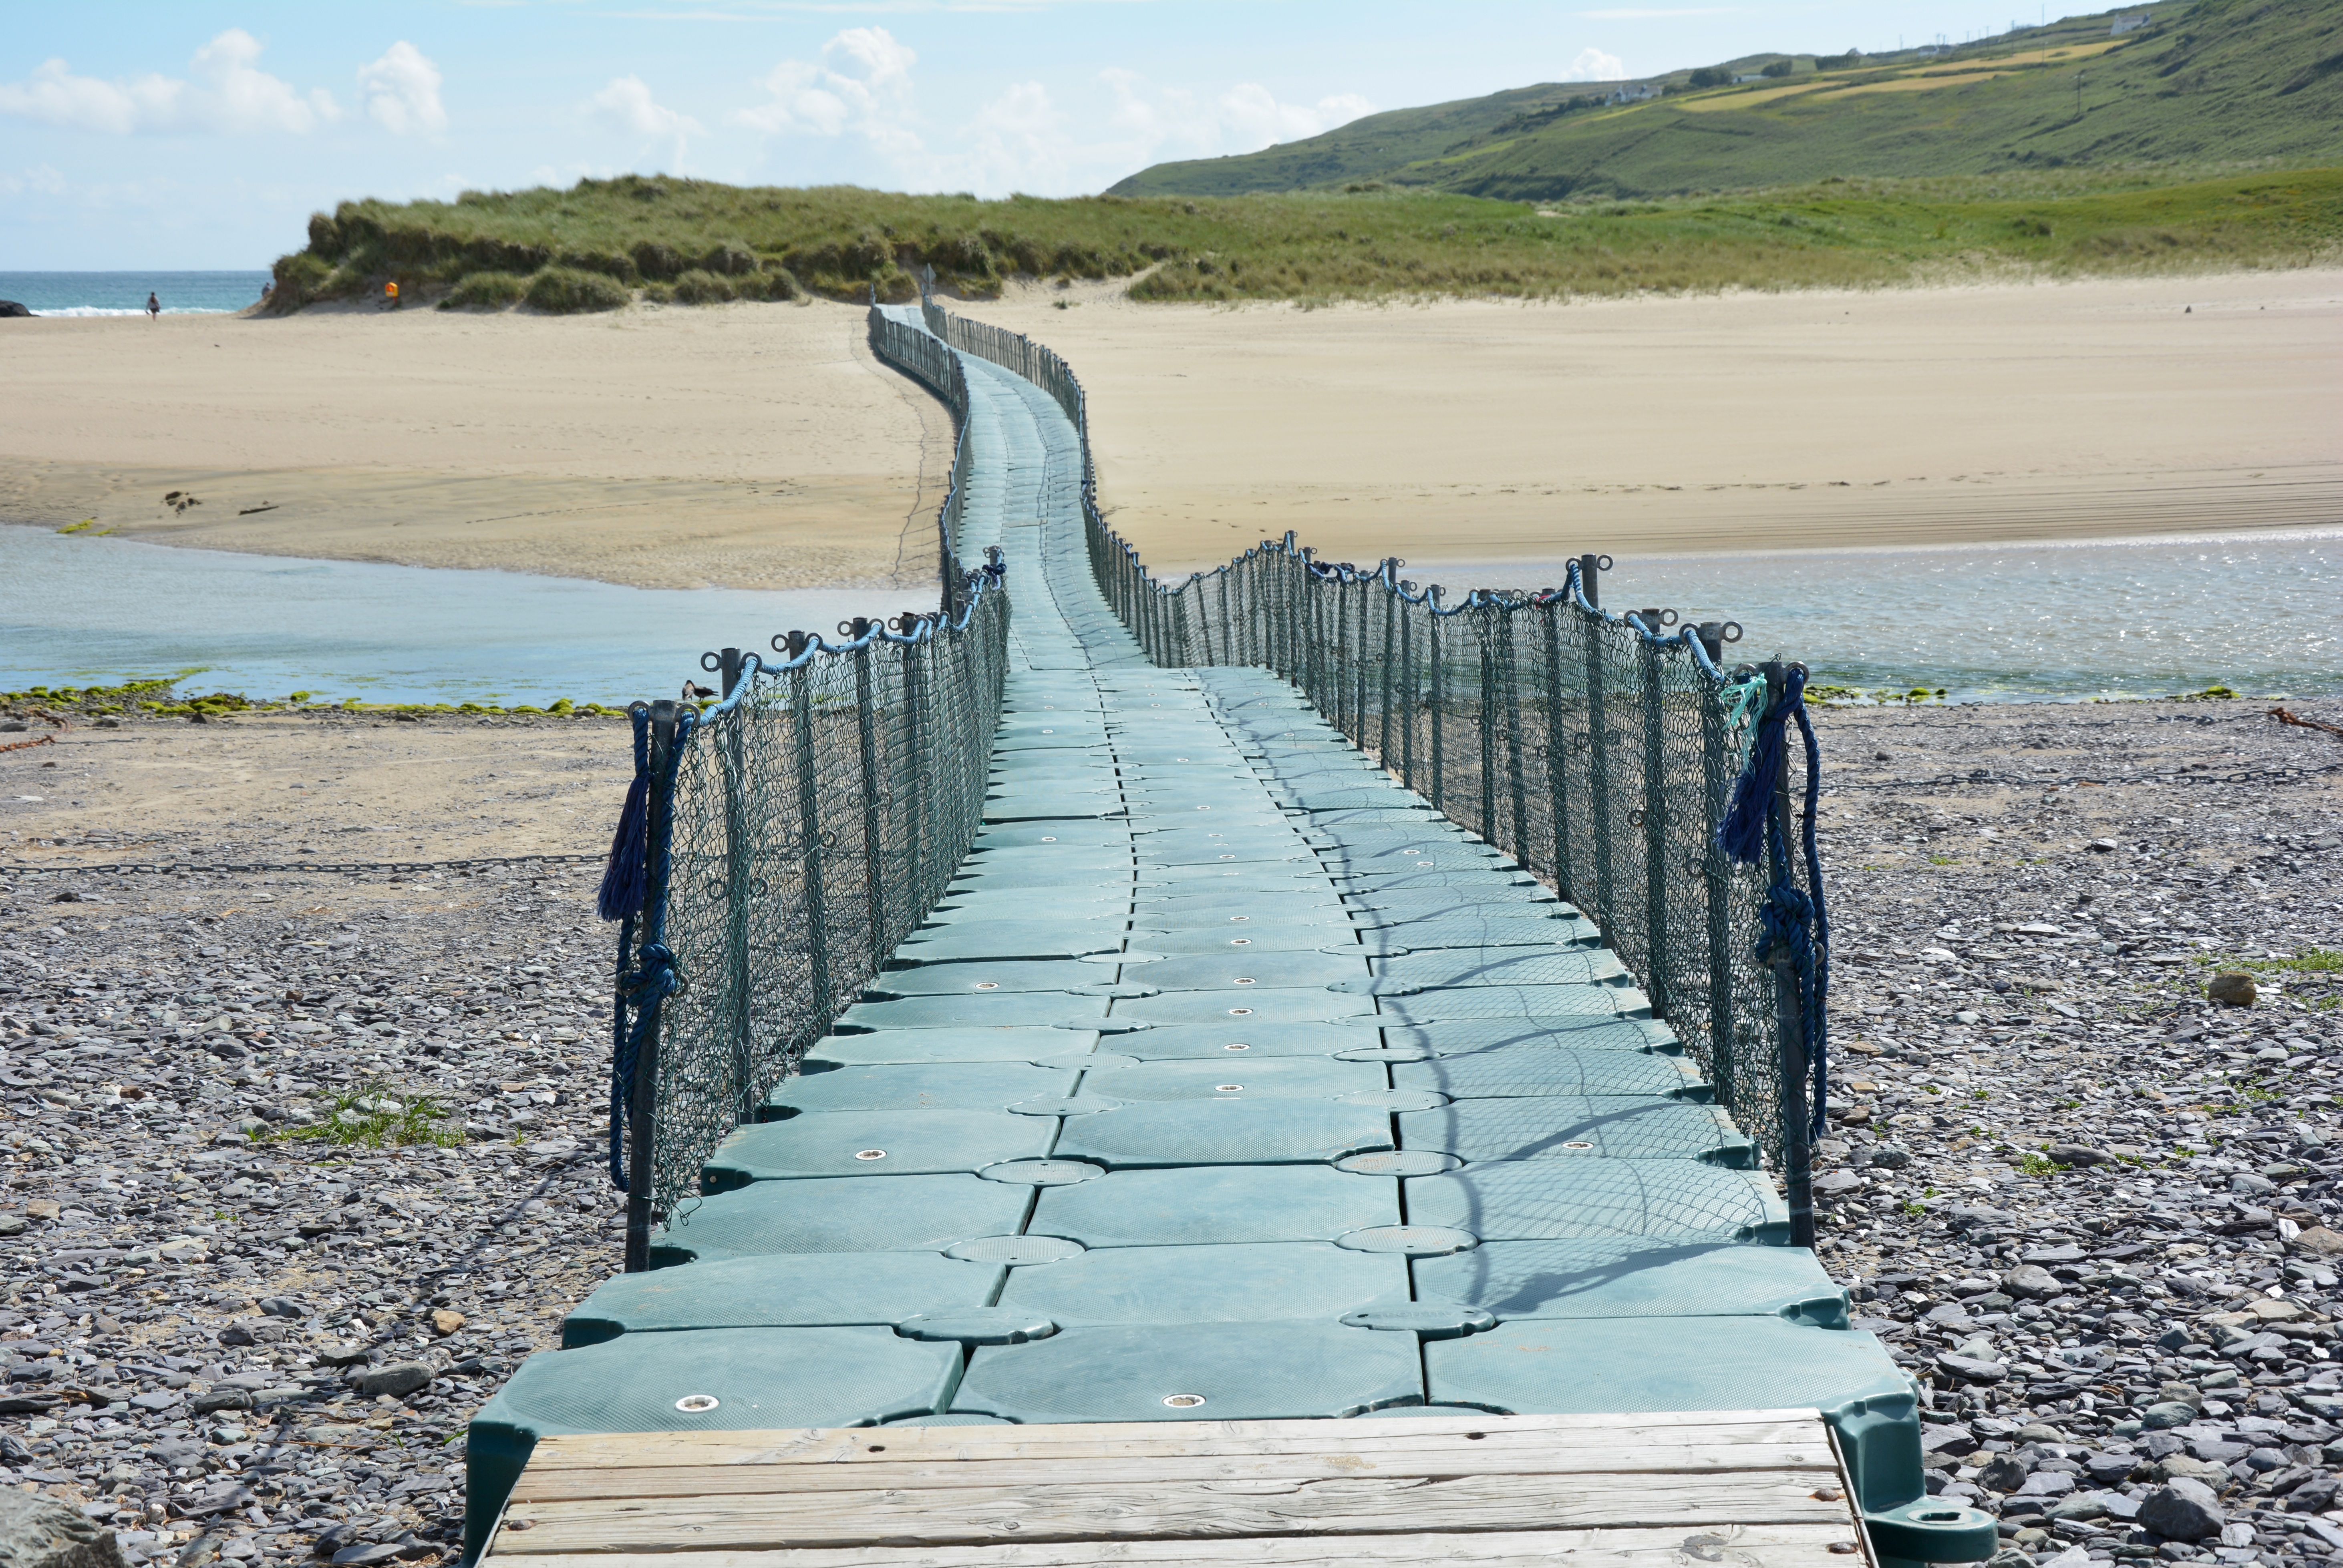
beach, landscape, sea, coast, water, sand, rock, ocean, boardwalk, shore, lake, pier, walkway, vacation, web, holiday, bay, reservoir, material, body of water, bank, ireland, atlantic, breakwater, irish, ebb, sand beach, by the sea, floating jetty